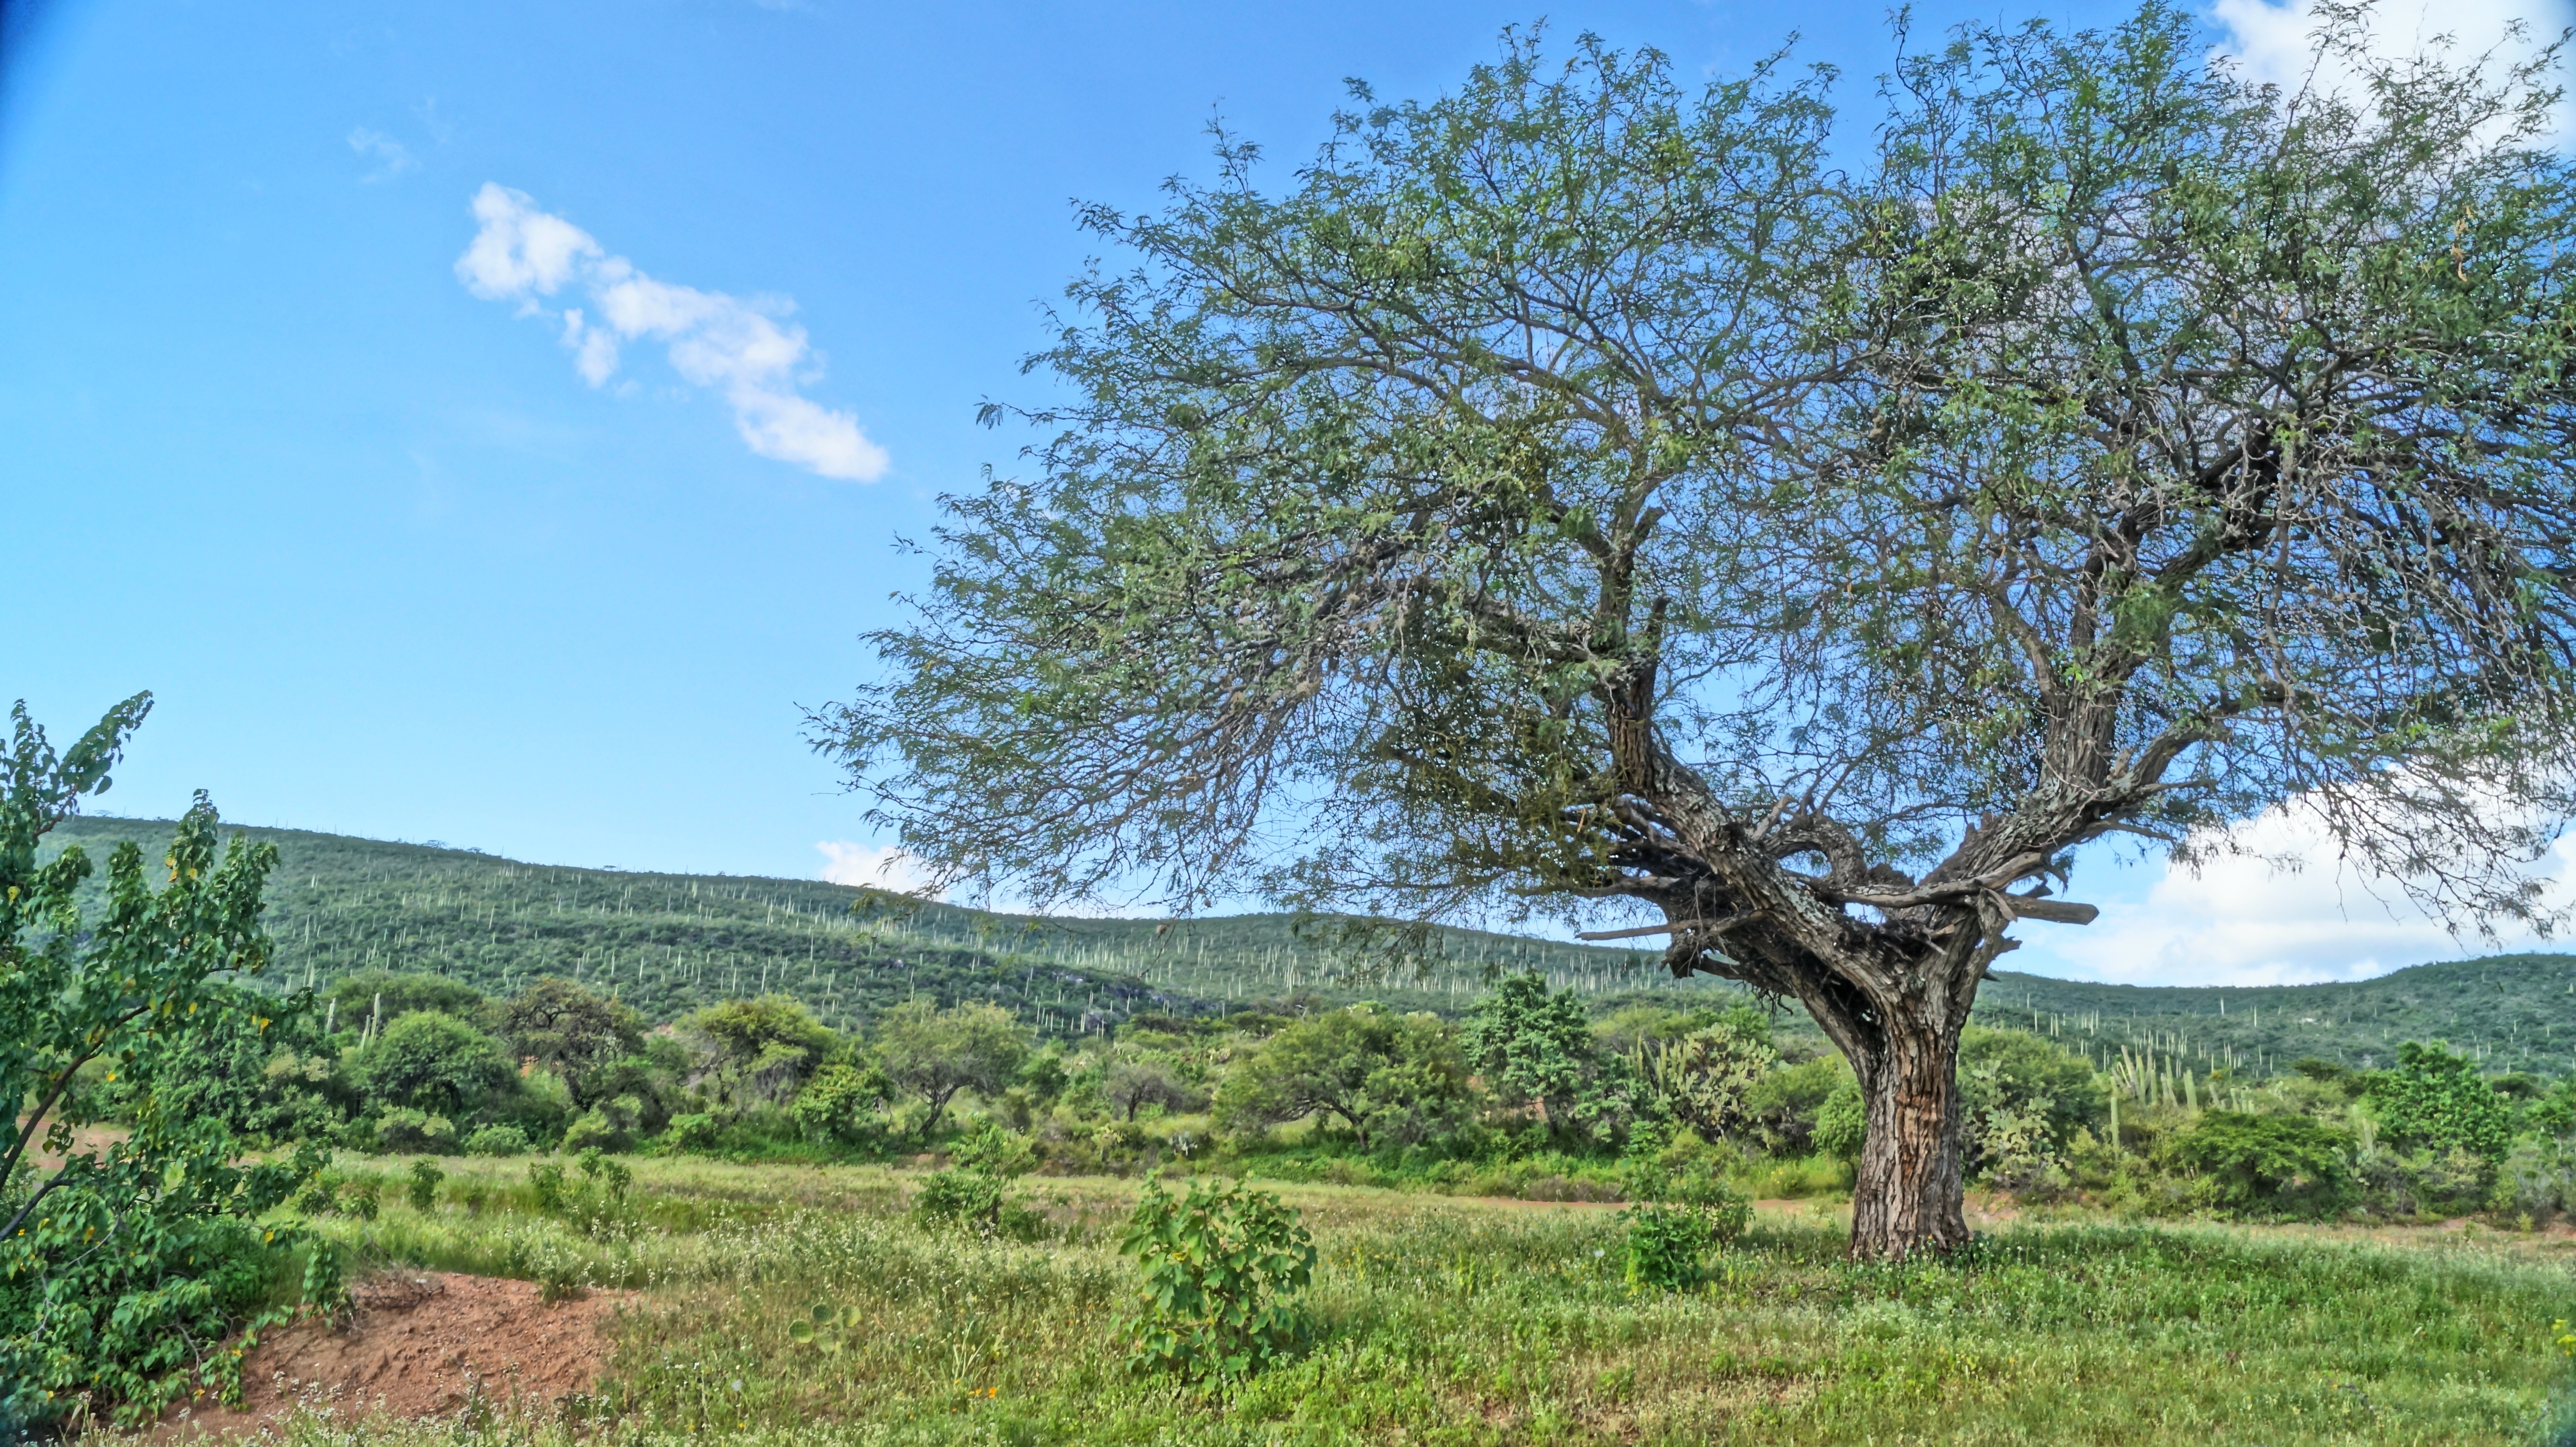
landscape, tree, nature, plant, sky, field, meadow, trunk, produce, pasture, agriculture, savanna, leaves, grassland, shrub, plantation, ecosystem, flowering plant, woody plant, land plant, land lot